Hans Modrow

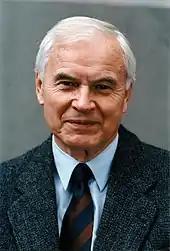
Modrow in 1999

On 27 May 1993, the Dresden District Court found Modrow guilty of electoral fraud committed in the May 1989 Dresden local elections, specifically, understating the percentage of voters who refused to vote for the official slate. The judge declined to impose a prison sentence or a fine. The Dresden District Court revoked the decision in August 1995 and Modrow was sentenced to nine months on probation. Modrow did not directly deny the charges, but argued that the trial was politically motivated and that the court lacked jurisdiction for crimes committed in East Germany. "We were all members of a political system," he said, speaking to the court in Dresden. "Some perhaps had the good fortune not to come into contact with manipulation, while others could not or were not allowed to turn away."